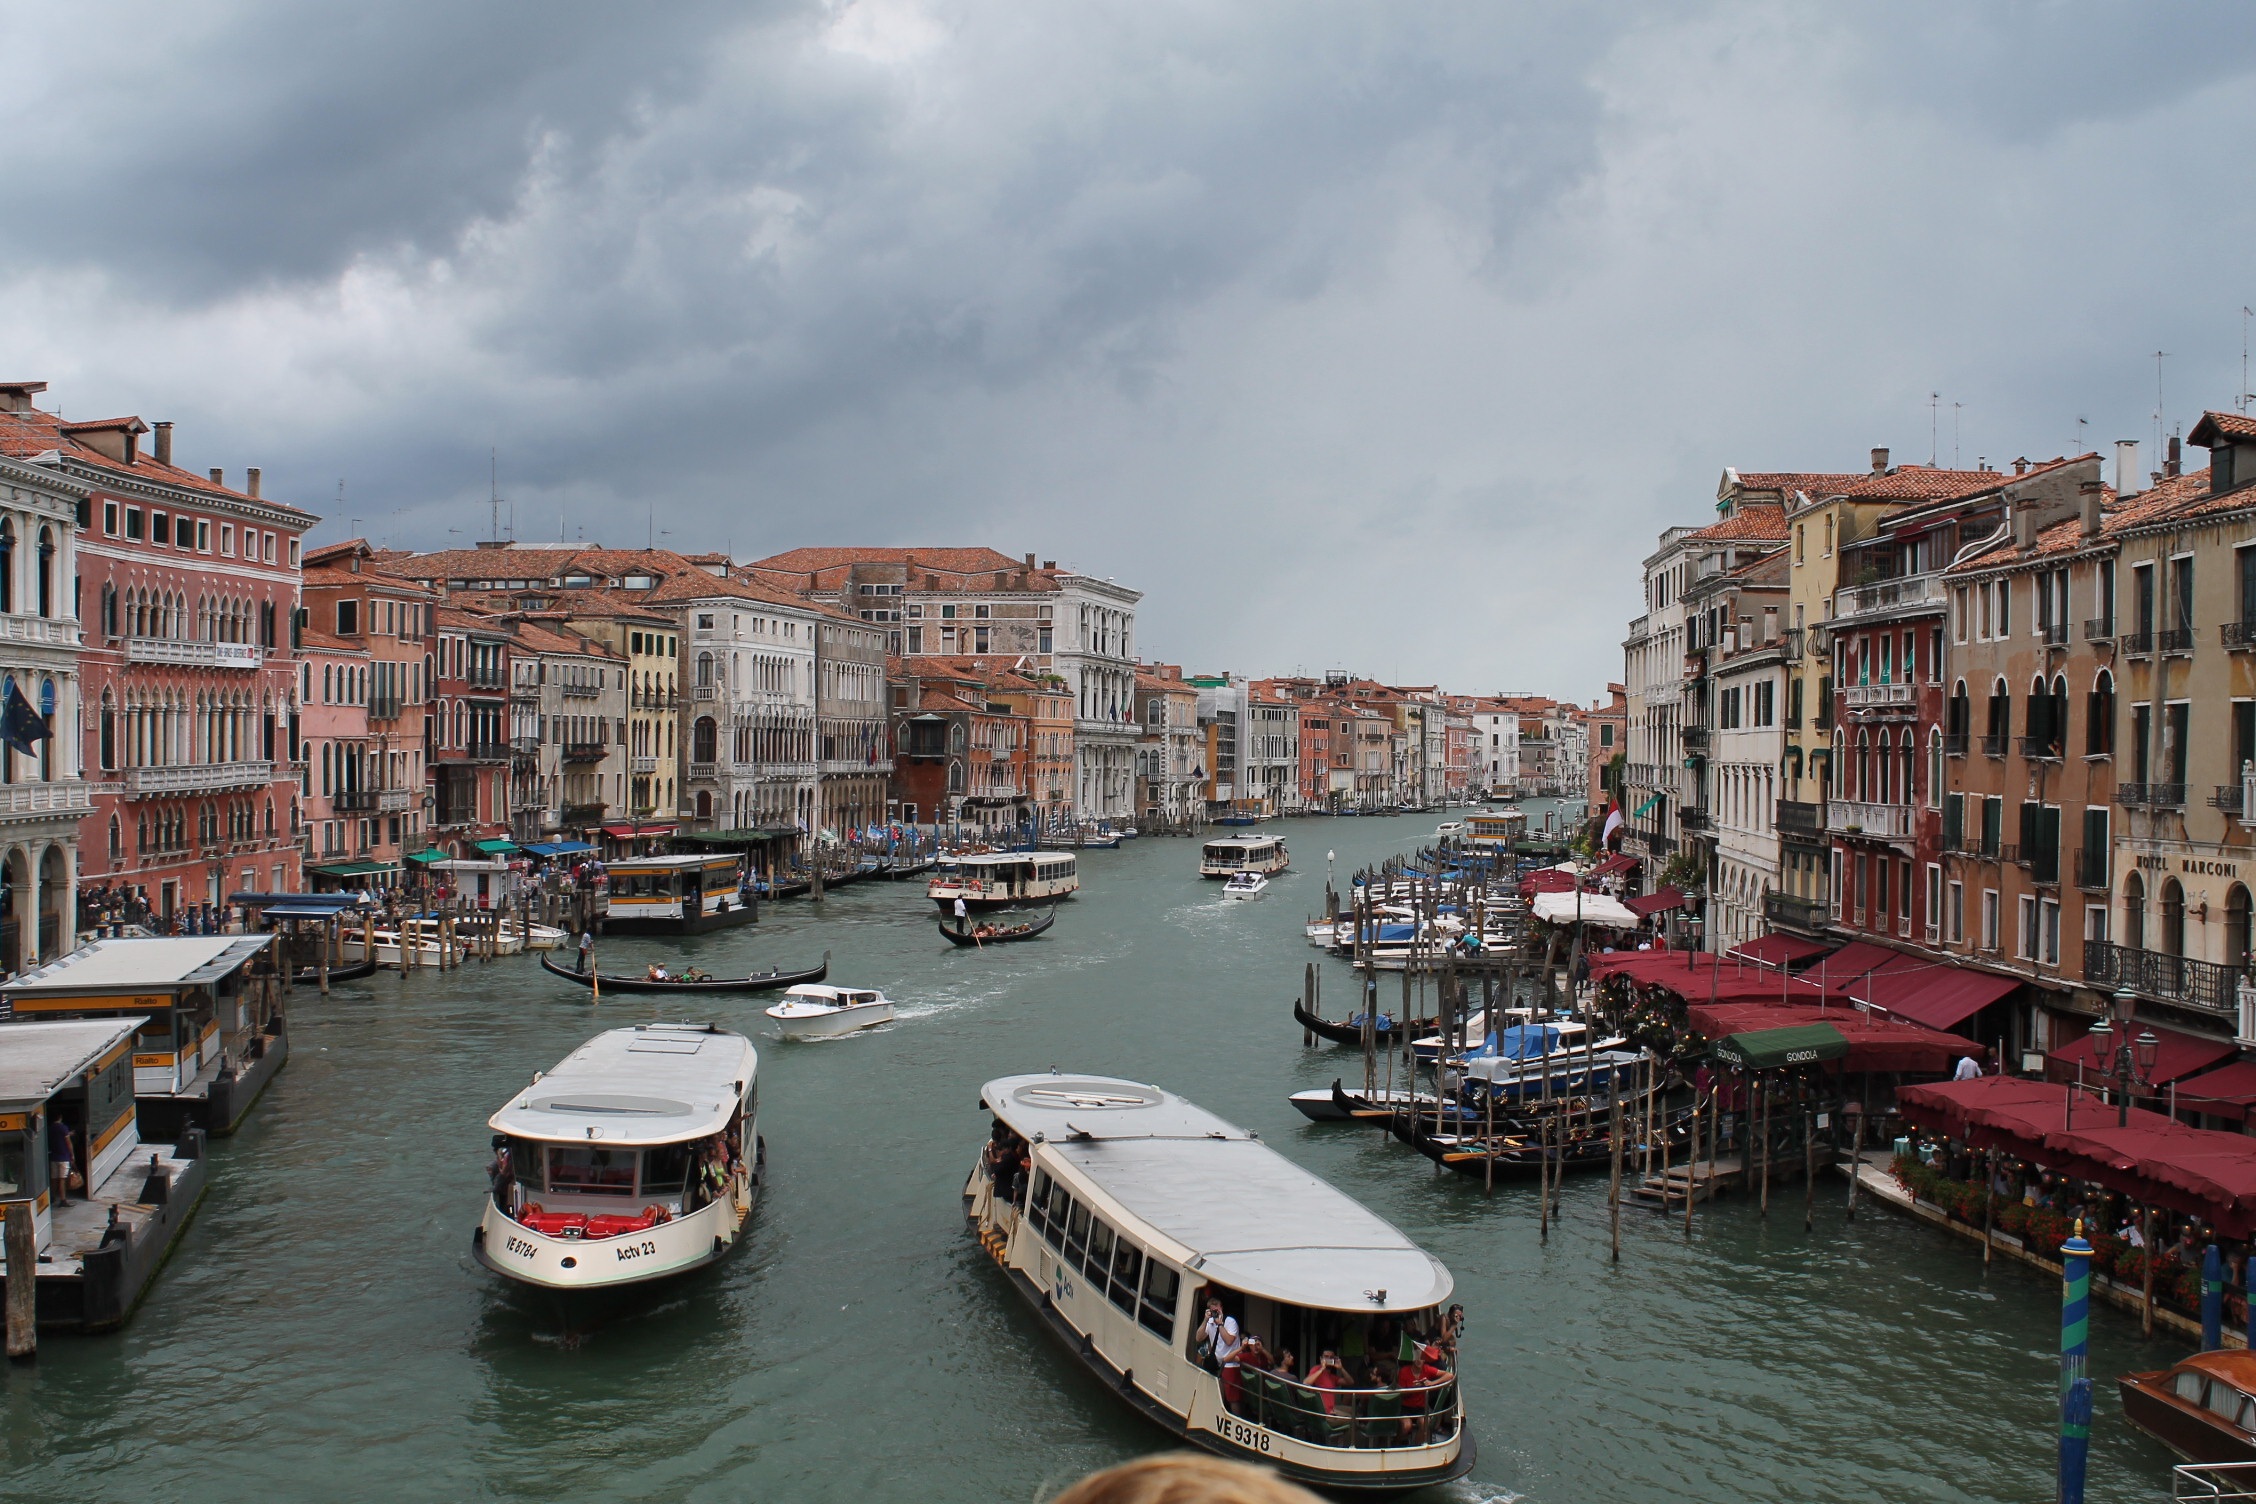
sea, water, dock, boat, town, old, canal, cityscape, vacation, travel, vehicle, harbor, venice, waterway, body of water, boats, channel, watercraft, landform, geographical feature